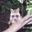
Label: raccoon